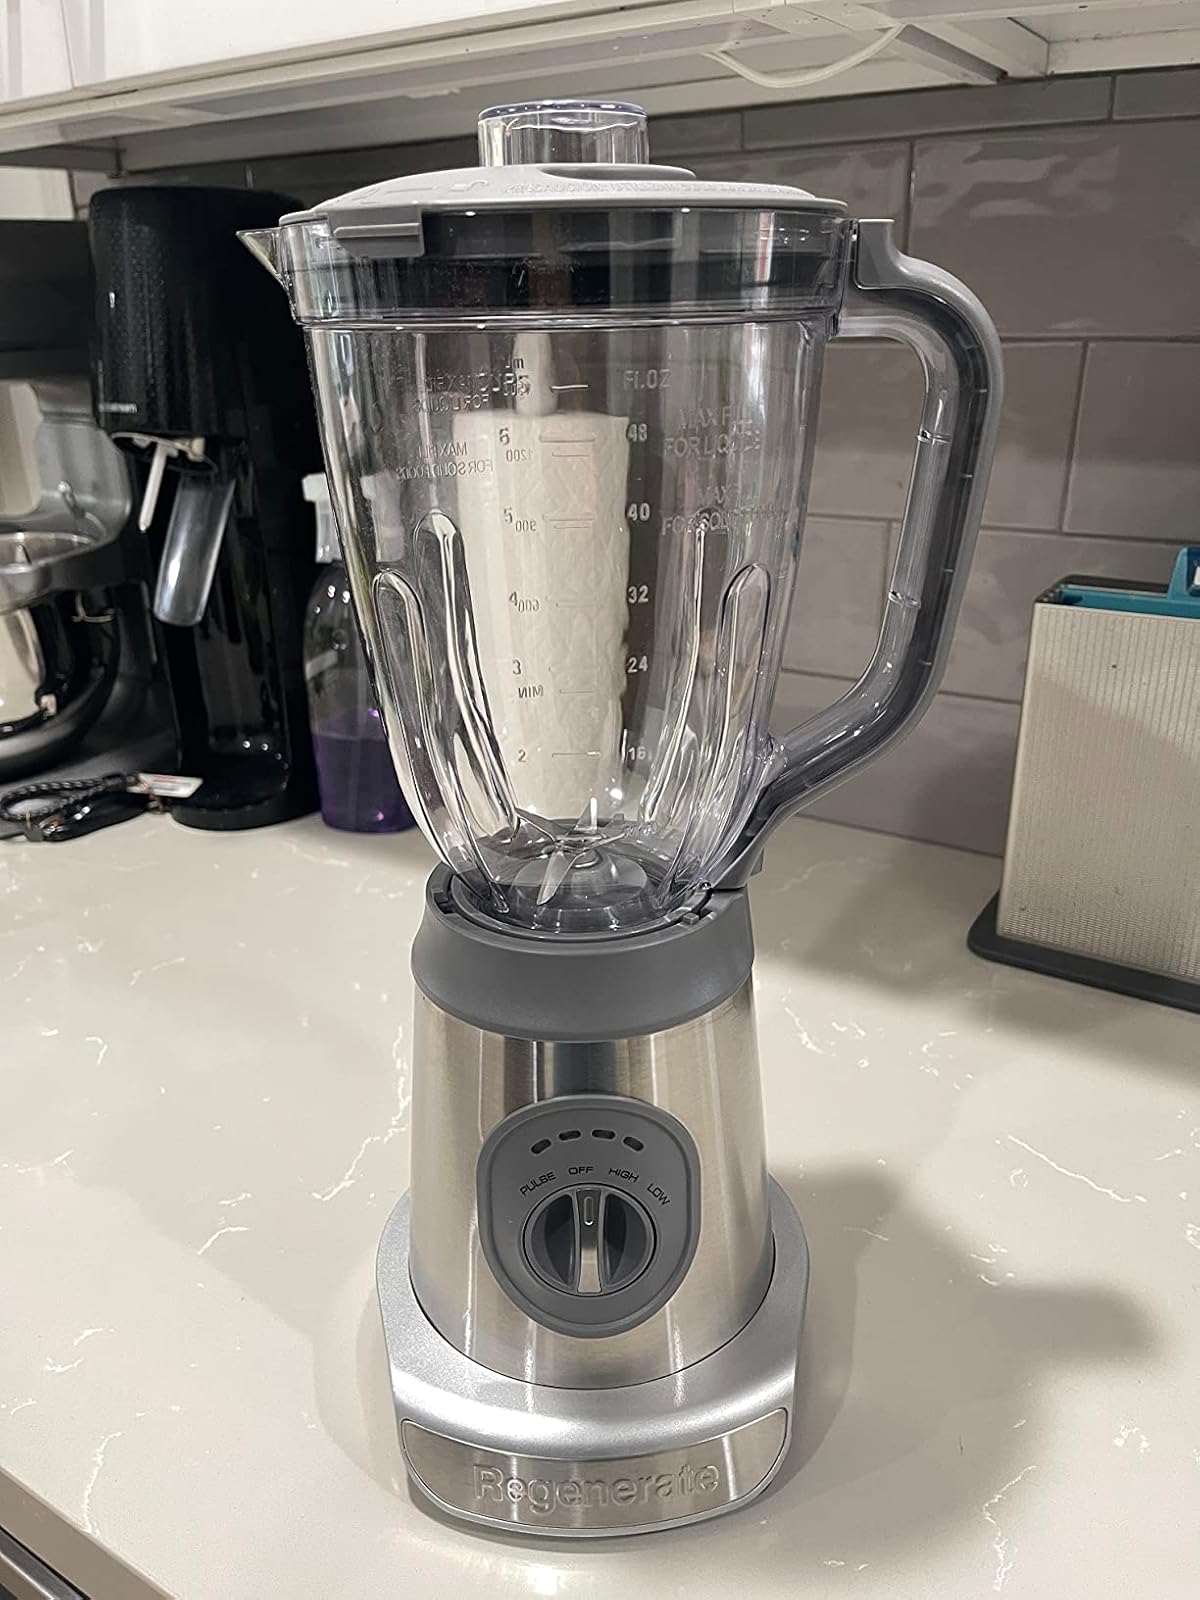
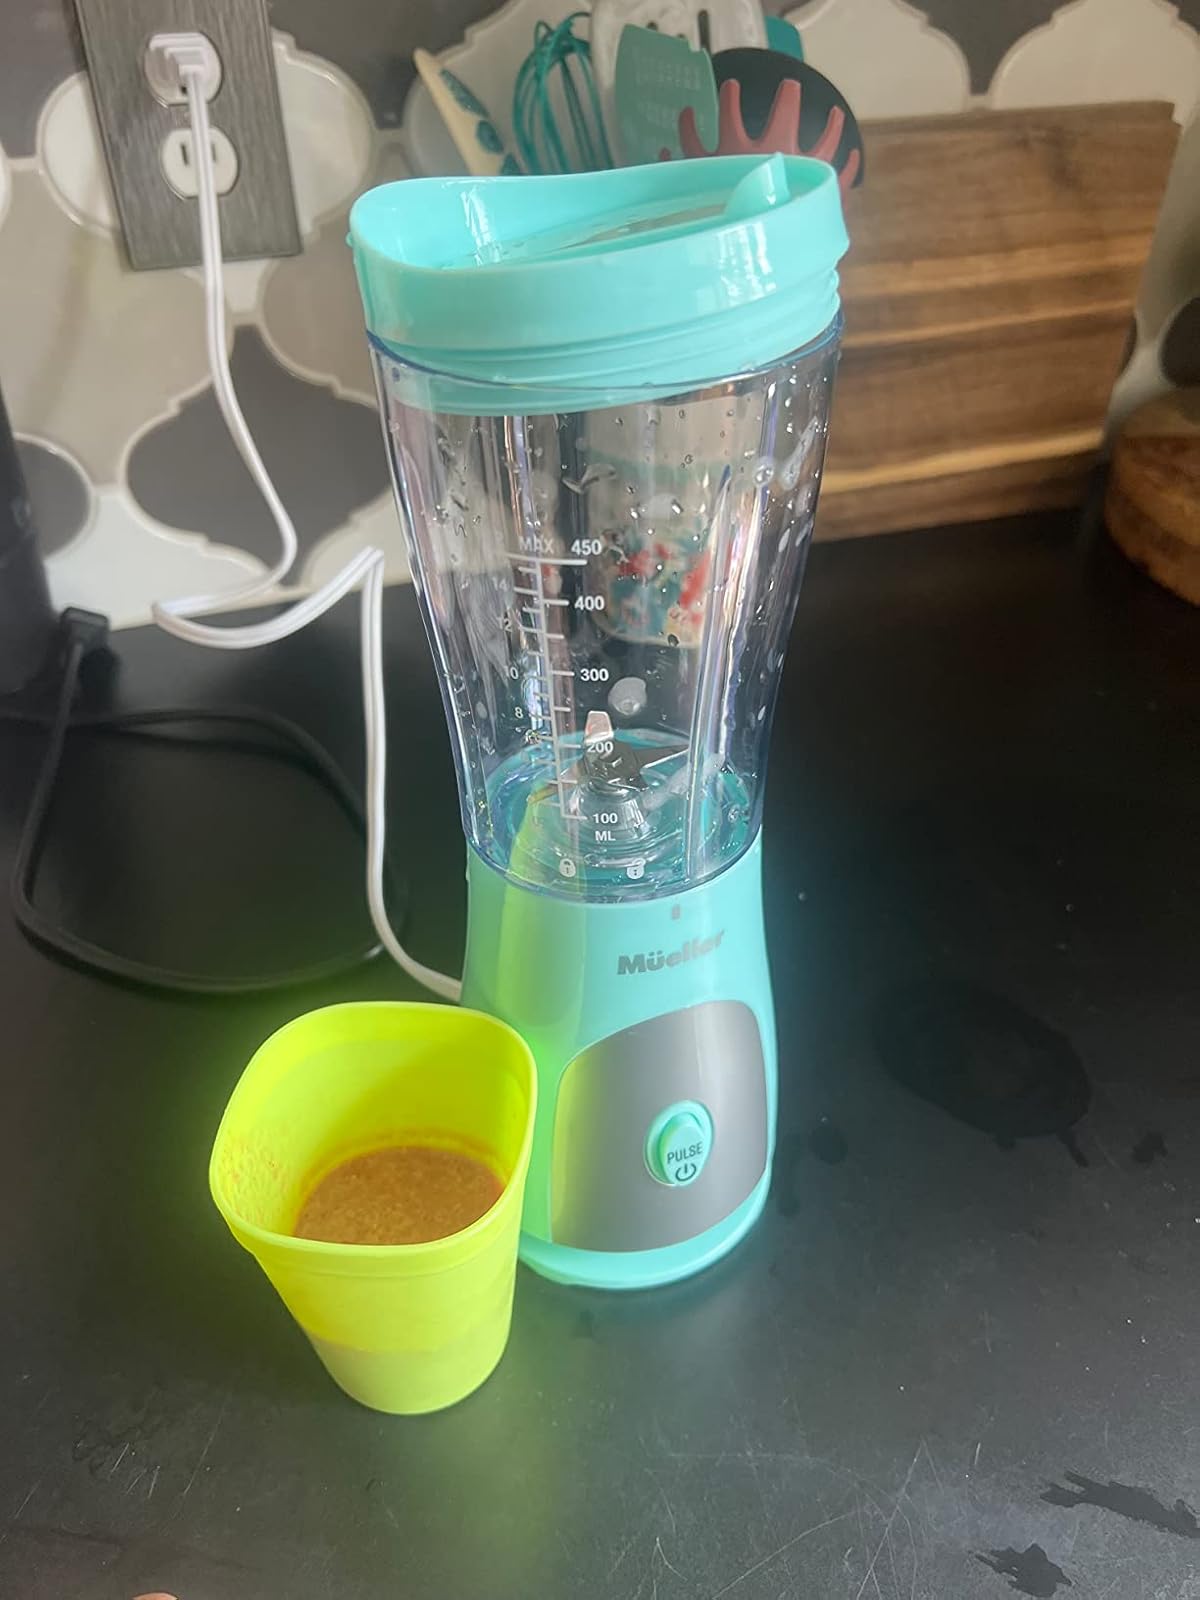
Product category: items_blender
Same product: no